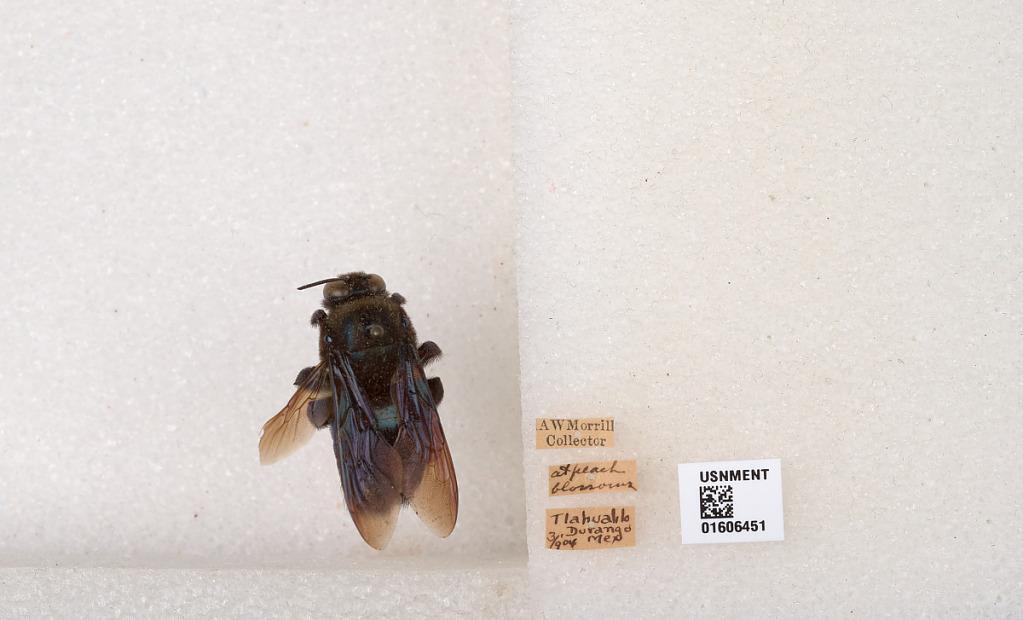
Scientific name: Xylocopa (Xylocopoides) californica arizonensis Cresson
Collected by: A. Morrill
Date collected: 1904-3-9
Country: Mexico
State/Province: Durango
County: Tlahualilo
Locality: Tlahualilo